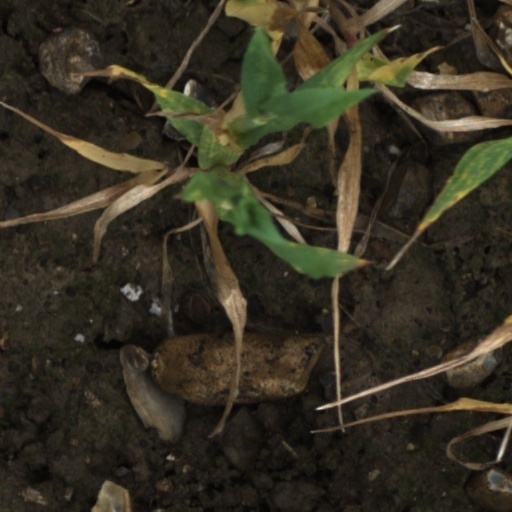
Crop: wheat